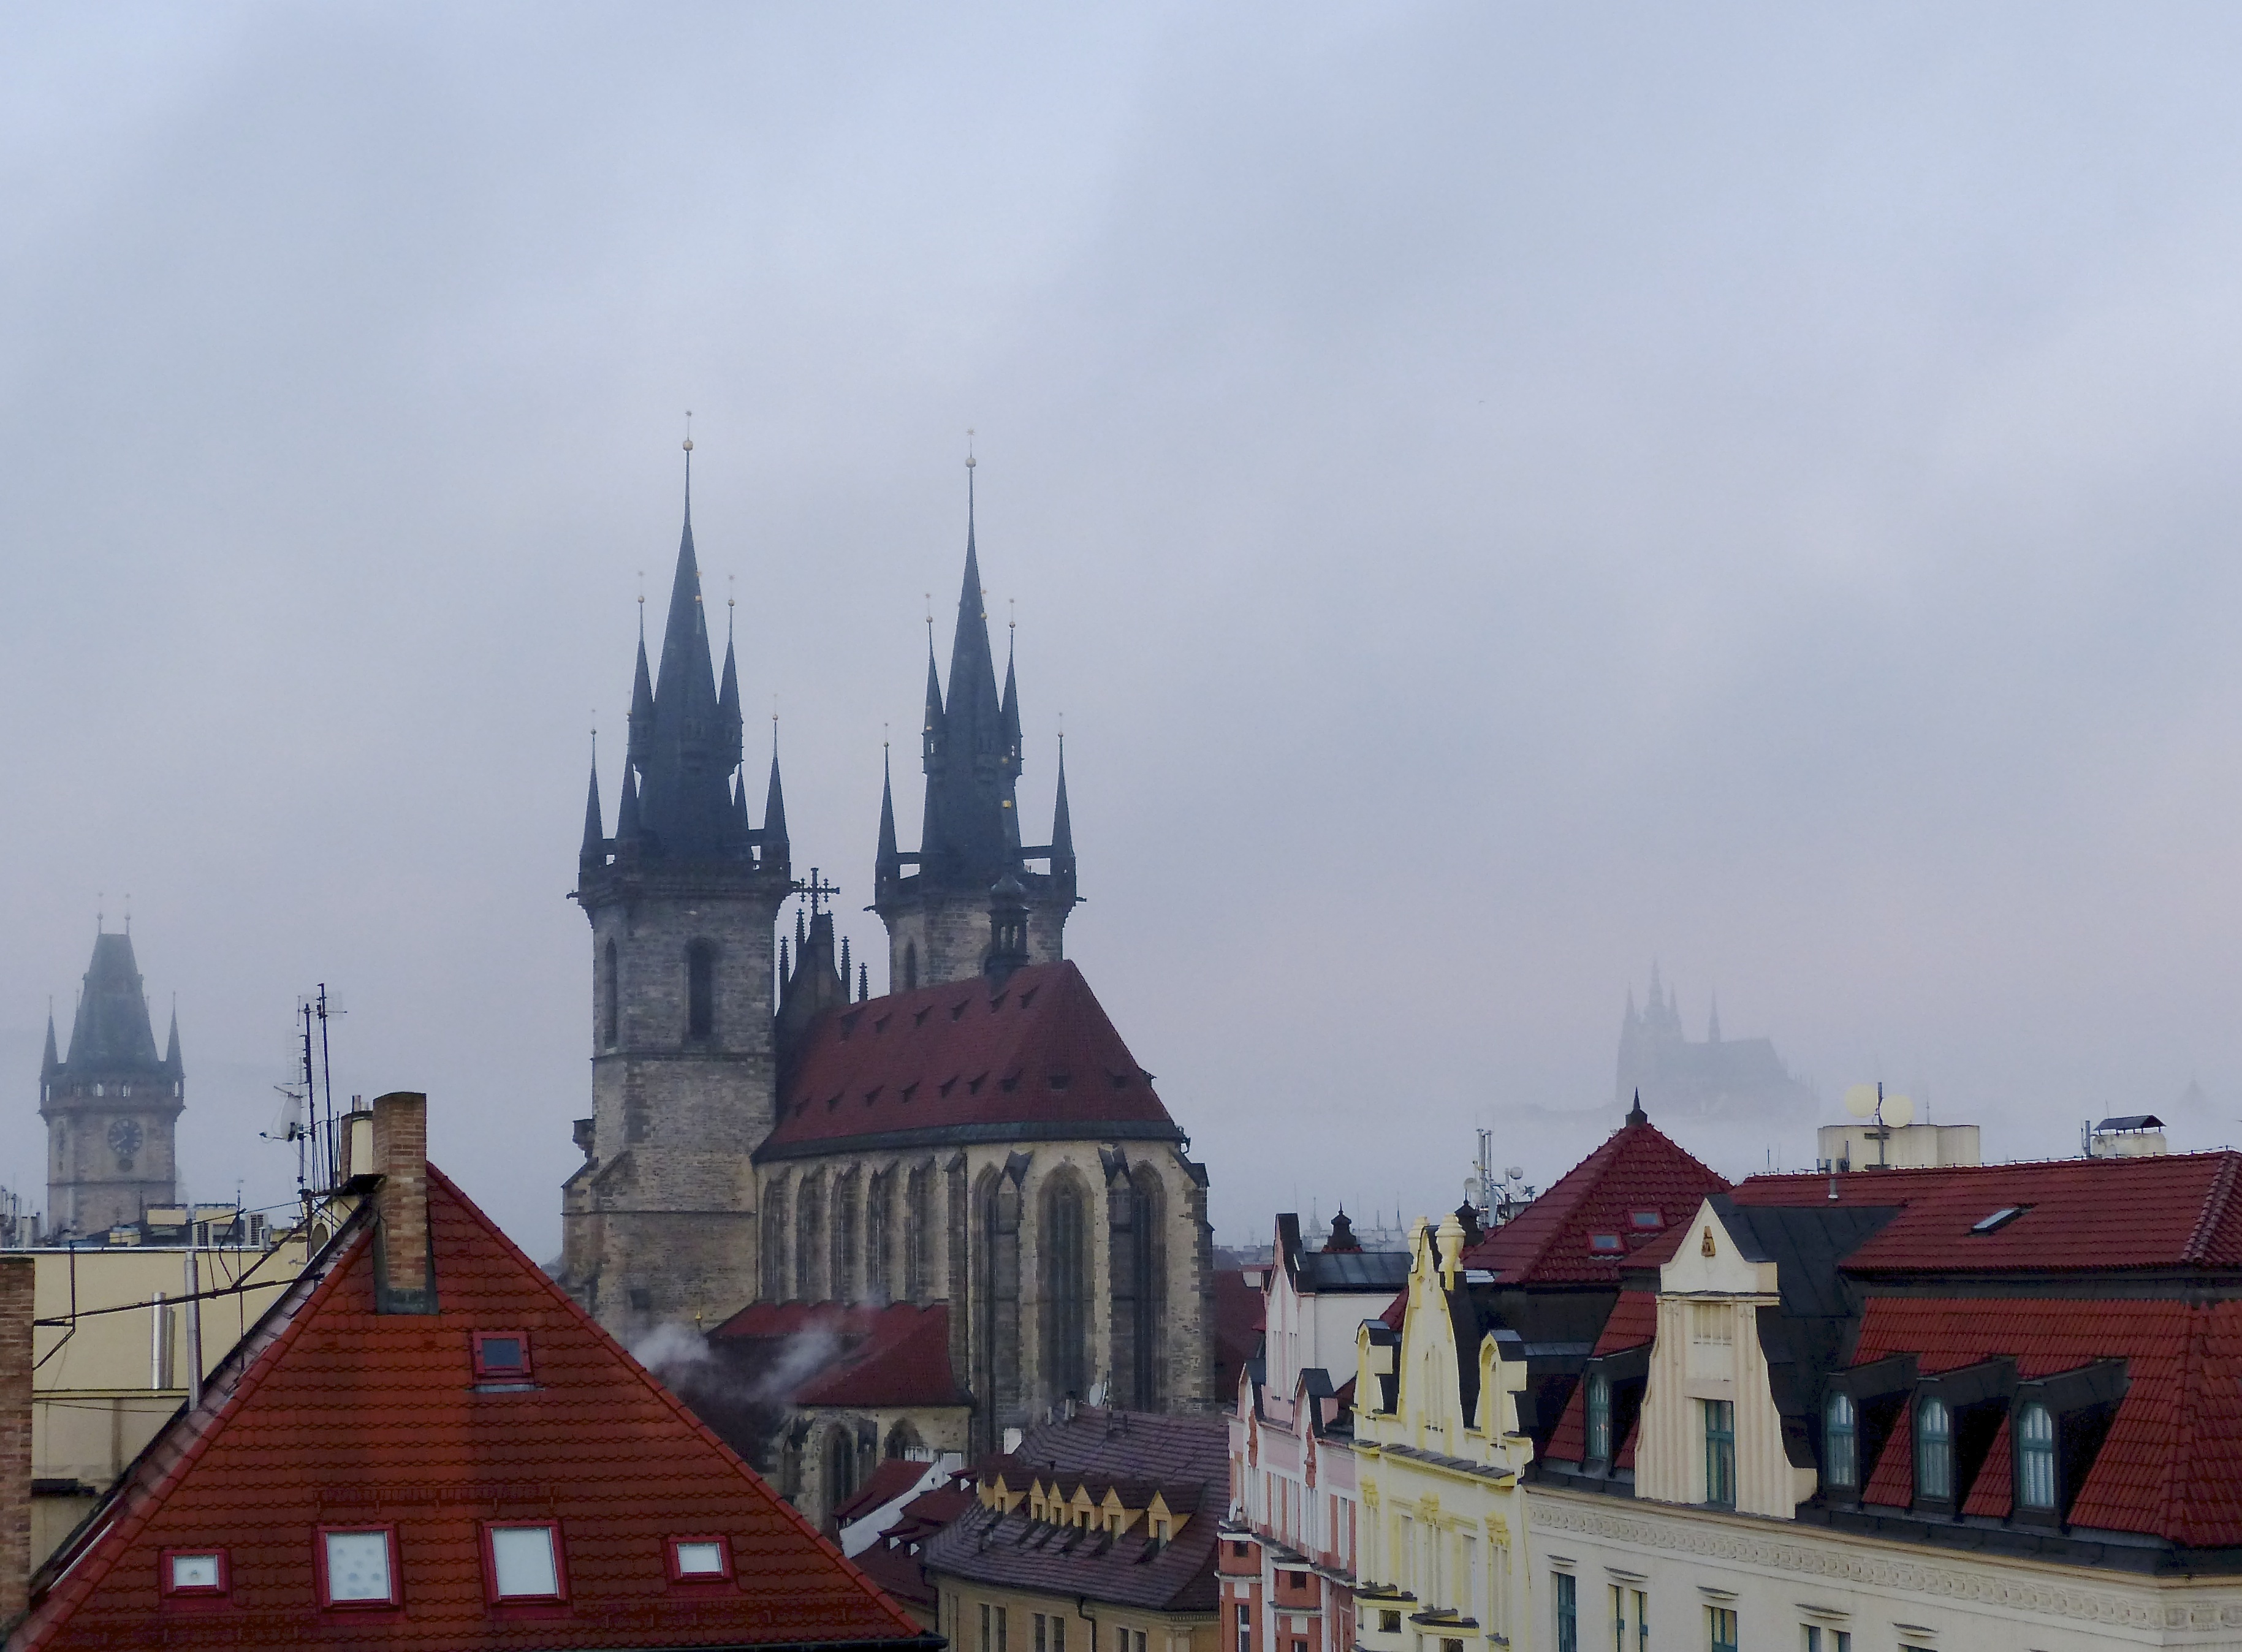
winter, morning, town, building, chateau, cityscape, travel, europe, tower, castle, landmark, church, cathedral, prague, tourism, place of worship, spire, spires, steeple, czech, praha, tyn, roofs, tours